Fort Theater

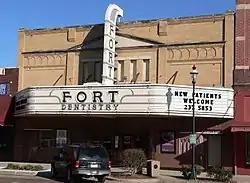
The building in 2009

Fort Theater is a historic two-story building in Kearney, Nebraska. It was built in 1914 as The Empress by F.G. Keens, and designed in the Classical Revival style. After it was partly destroyed in 1940, it was purchased by Don and George Monroe, who added a marquee to the facade; it was designed in the Moderne style by architect Edward J. Sessinghaus. Inside, there are murals by Joyce Ballantyne. The building has been listed on the National Register of Historic Places since July 12, 2006.